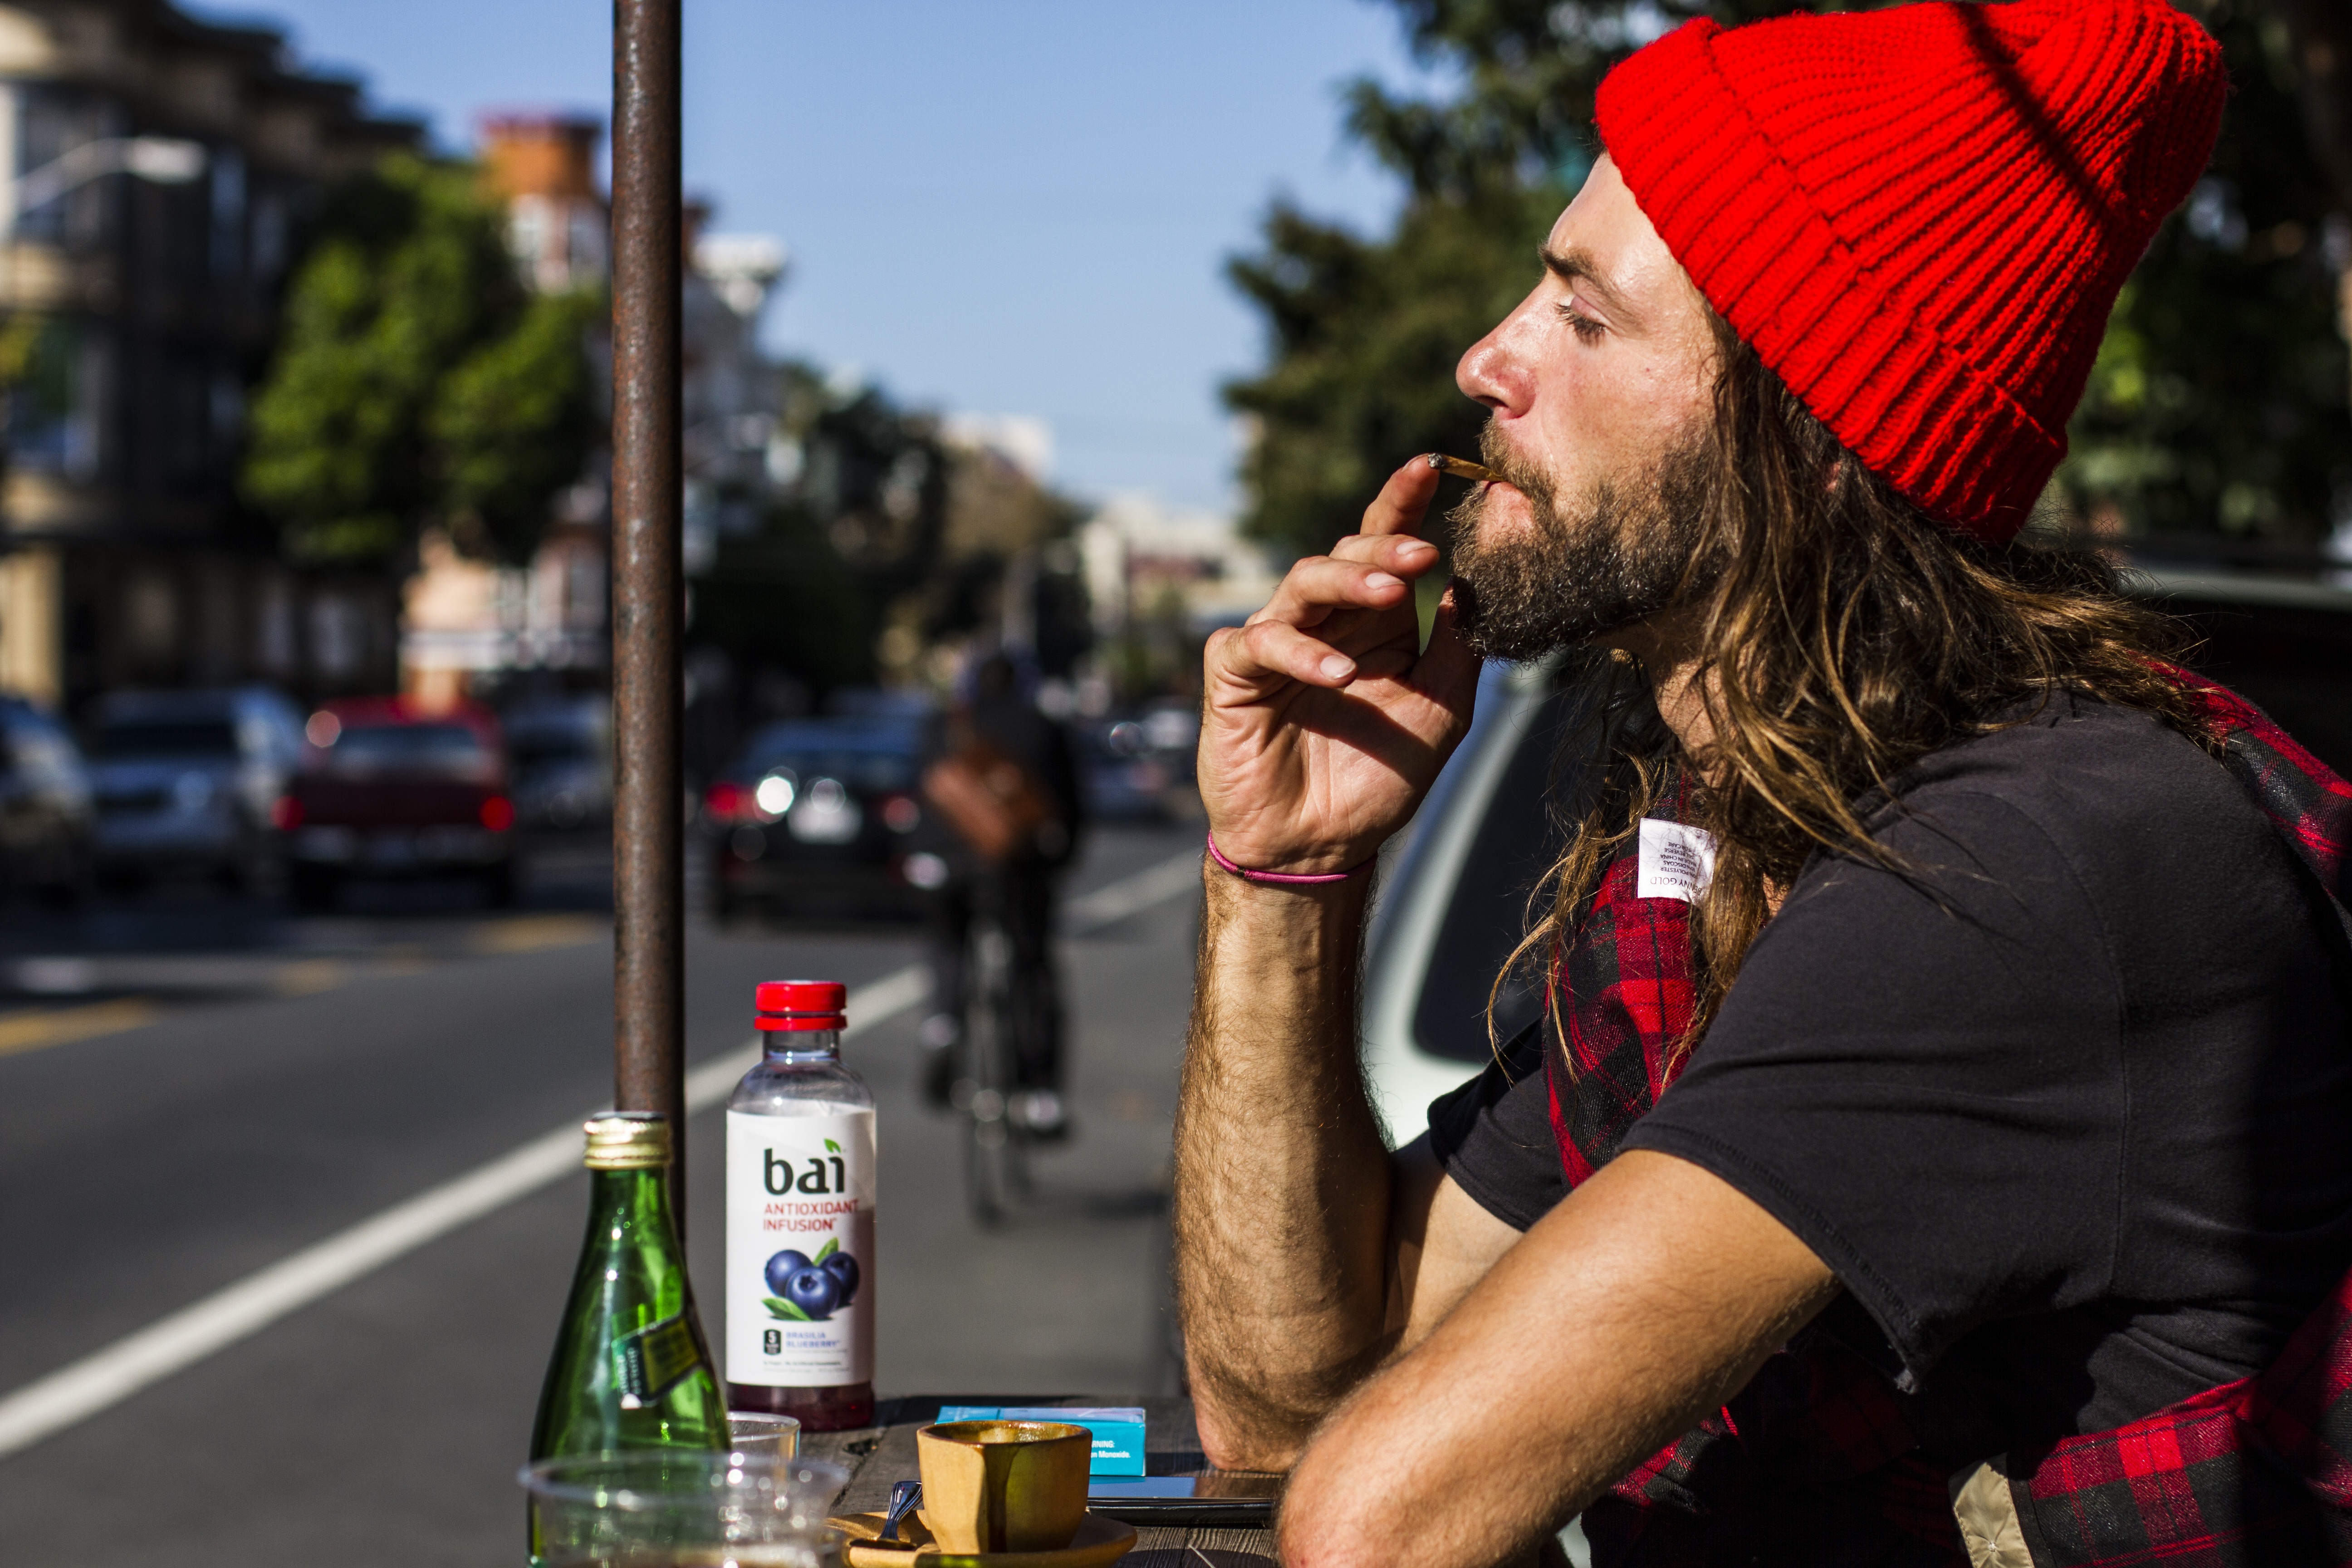
tree, coffee, hair, road, street, car, city, smoke, recreation, san francisco, golden, vehicle, hat, california, beard, weed, san, bikes, francisco, facial hair, outlaw